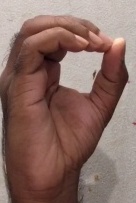
ASL sign: O